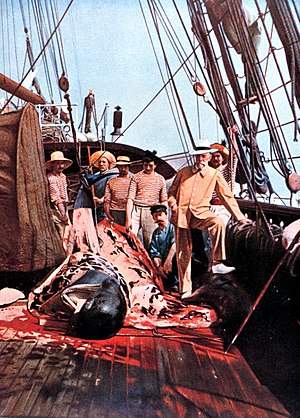
Hvalfangst
Besætningen på havundersøgelsesskibet Princesse Alice poserer sammen med Albert Grimaldi (senere Prins Albert 1. af Monaco) mens de flår en fangst.
Hvalfangst betegner jagt på hvaler og er en praksis der mindst kan dateres tilbage til 6.000 f.Kr. Hvalfangst, sammen med andre trusler fra menneskelig aktivitet, førte til drastisk tilbagegang i bestandene af de største hvalarter og en reel bekymring for udryddelse af flere af arterne. Dette førte til at kommerciel hvalfangst blev underlagt et moratorium af den internationale hvalfangstkommission, ved fangstkvoterne for alle hvaltyper blev fastsat til 0 fra 1986. Siden er de fleste bestande af storhvaler stabile eller i fremgang og kun nordkaperen er stadig stærkt udryddelsestruet. Ved IWC’s årlige møde i 2006 blev Saint Kitts og Nevis deklarationen, som var en protest mod moratoriet, tiltrådt af flertallet af medlemslandene; hvilket i princippet kan give dem ret til at genoptage kommerciel hvalfangst.